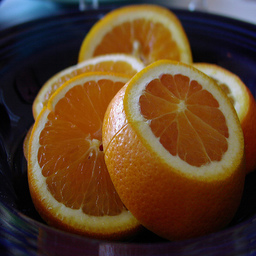
Label: Orange